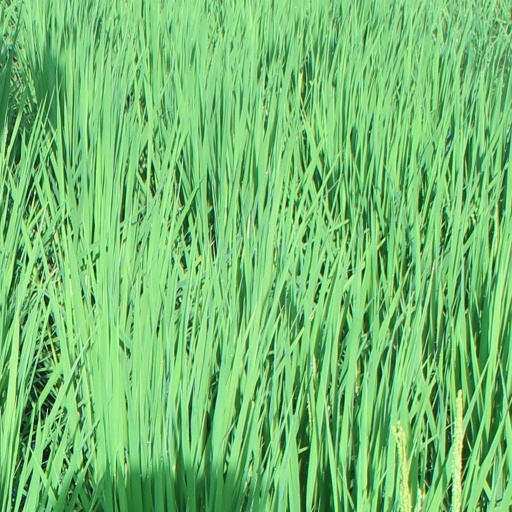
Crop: rice